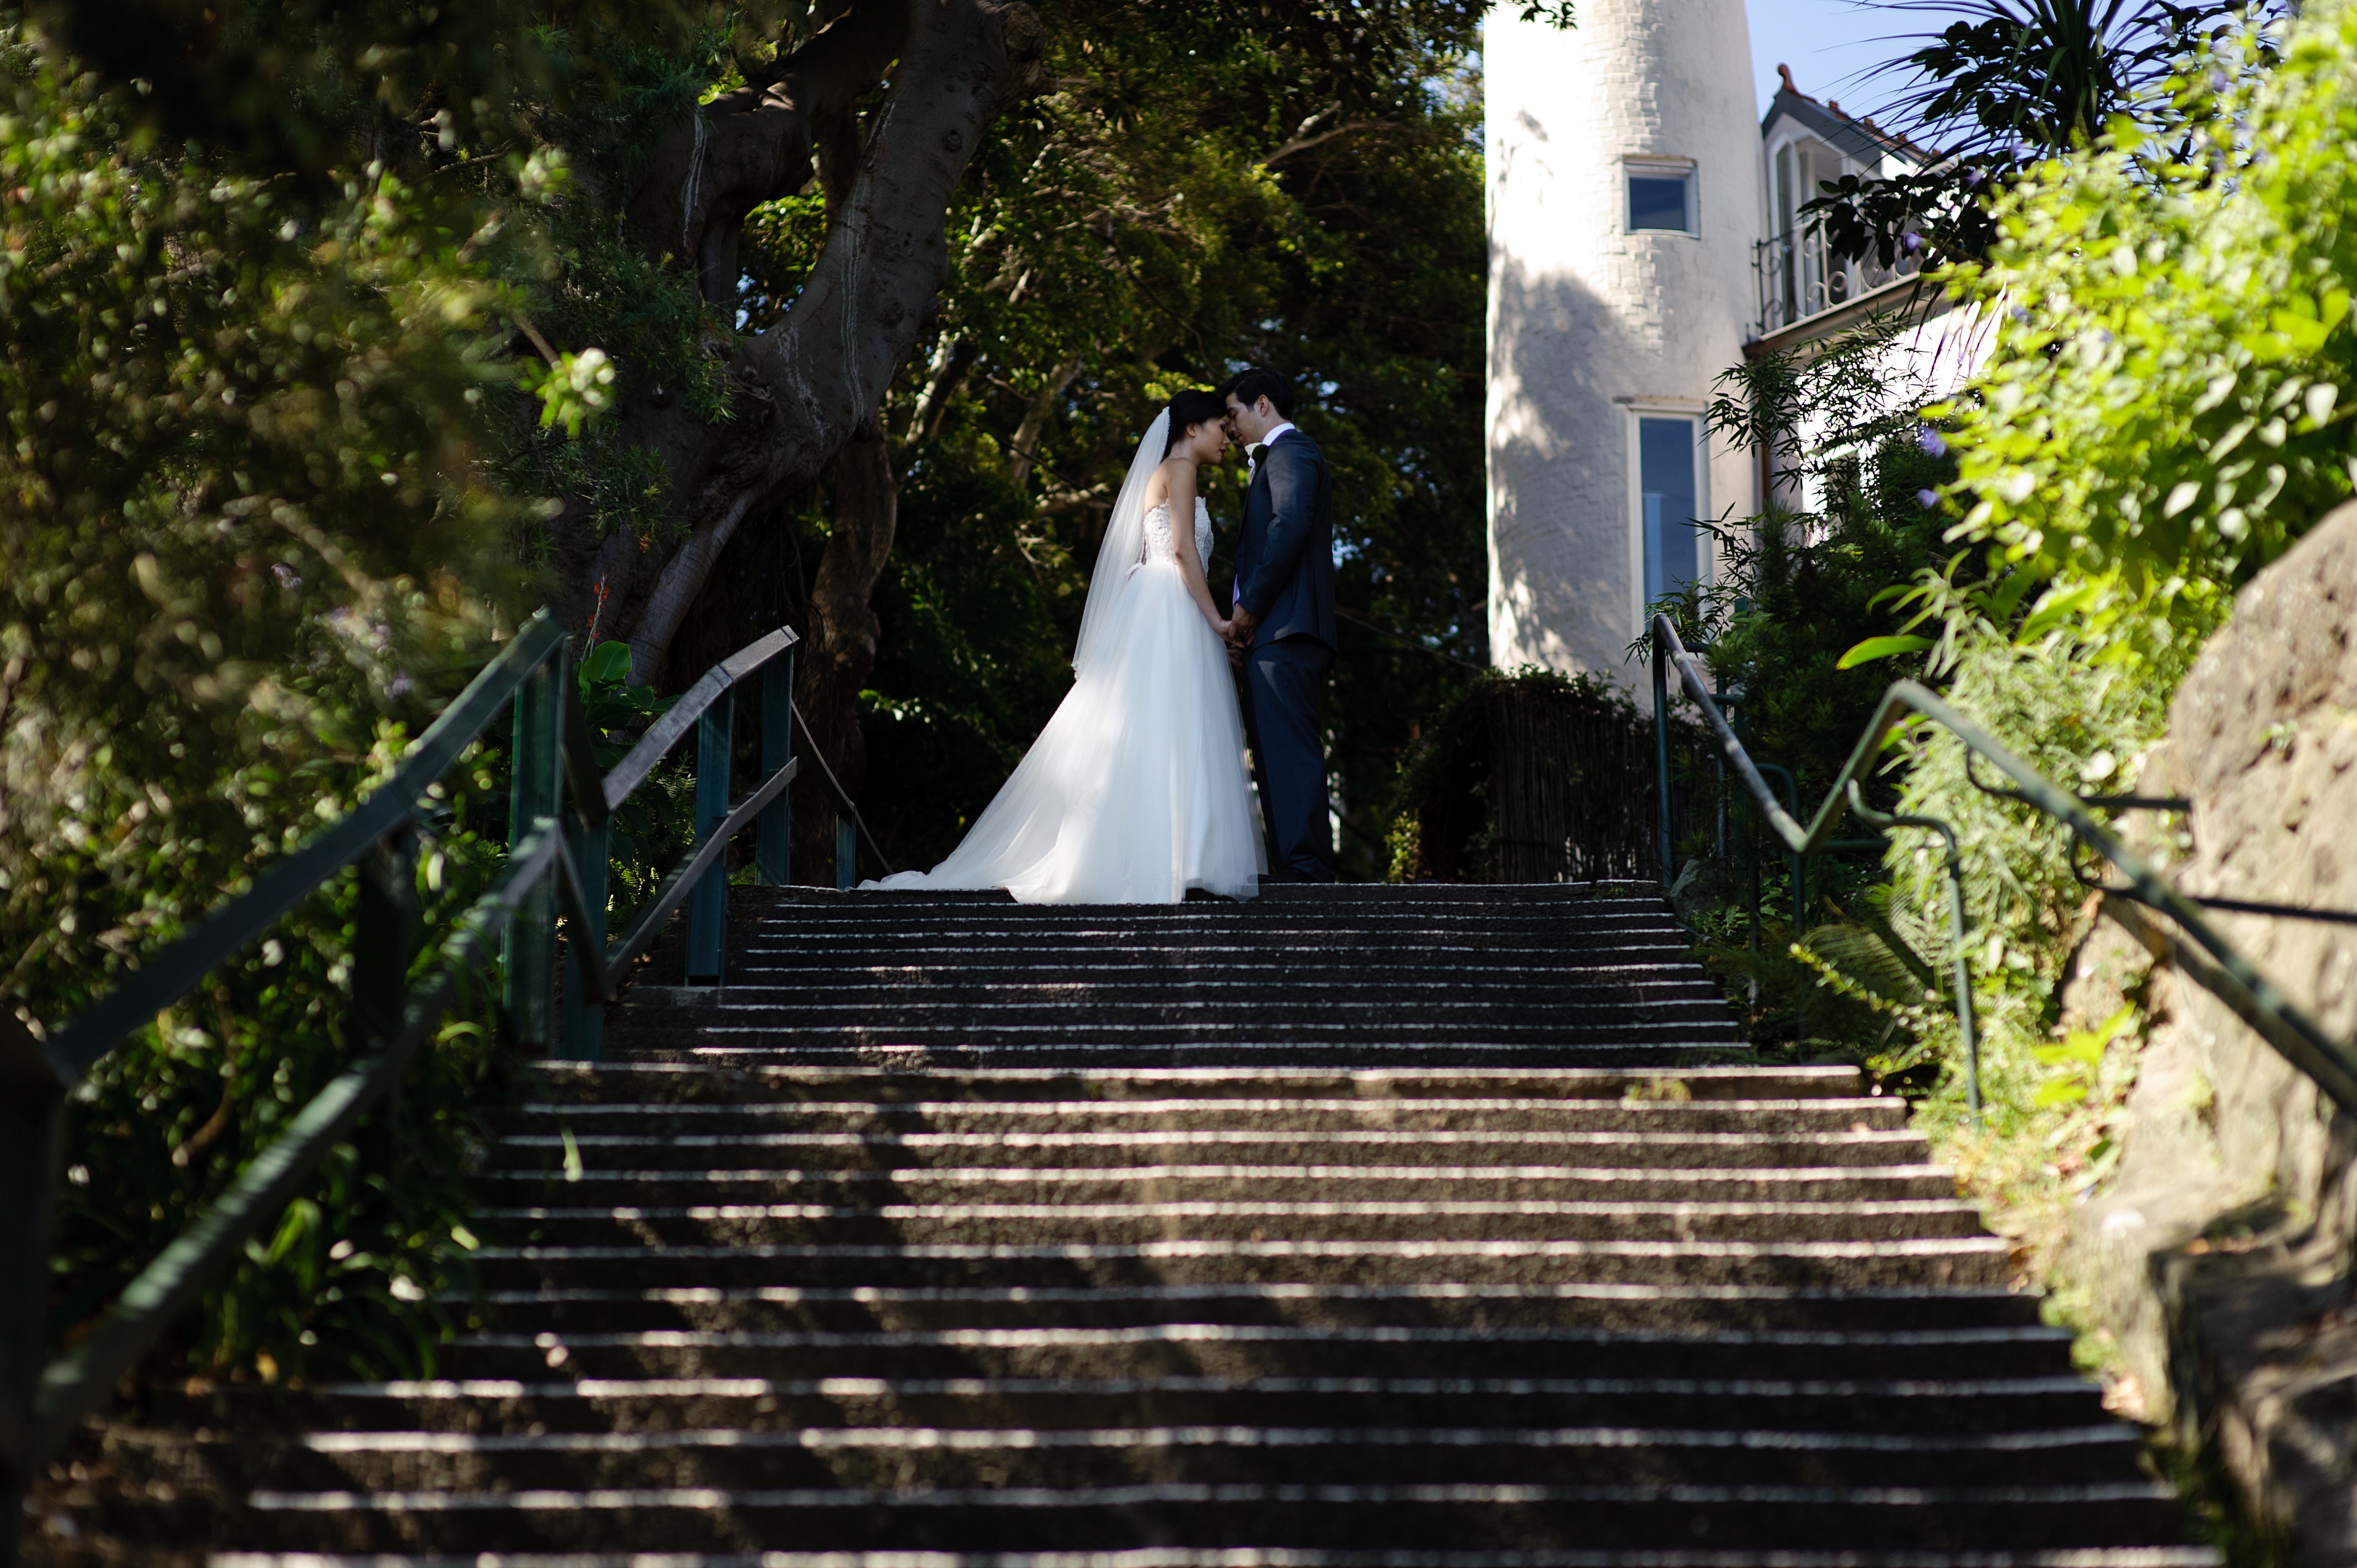
tree, stair, sunlight, flower, love, autumn, shadow, backyard, garden, wedding